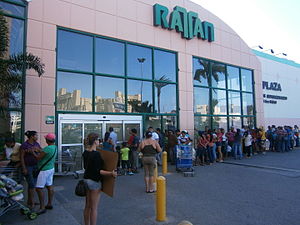
Varemangel i Venezuela
Varemangel i Venezuela har været fremherskende siden vedtagelsen af priskontrol og andre politikker under Hugo Chávez' økonomiske politik. Under den efterfølgende præsident, Nicolás Maduros regering er disse varemangler blevet mere udbredt som følge af regerings politik om at tilbageholde amerikanske dollars fra importører med priskontrol. Varemangel sker for regulerede produkter som mælk, forskellige typer kød, kylling, kaffe, ris, olie, visse typer mel, smør og visse basisvarer som toiletpapir, personlige hygiejneprodukter og medicin. Som resultat af disse varemangler er befolkningen i landet nødsaget til at lede efter mad stå i lange køer i timevis, og nogle gange affinde sig med at mangle visse produkter.